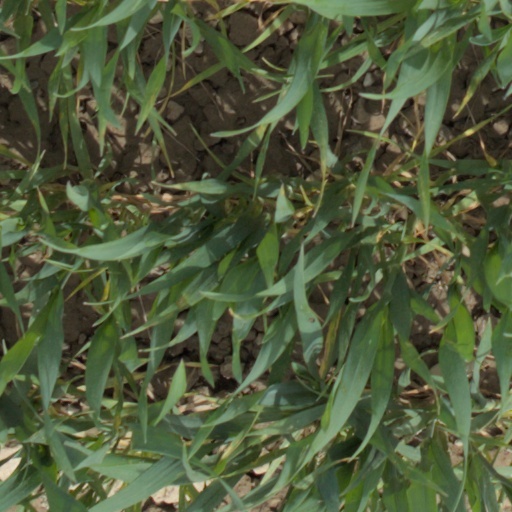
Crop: wheat